Gaoxinqu station

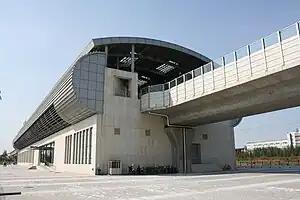

Gaoxinqu Station, literally Hi-tech Industrial Development Area Station in English, is a station of Line 3 of the Tianjin Metro. It started operations on 1 October 2012.